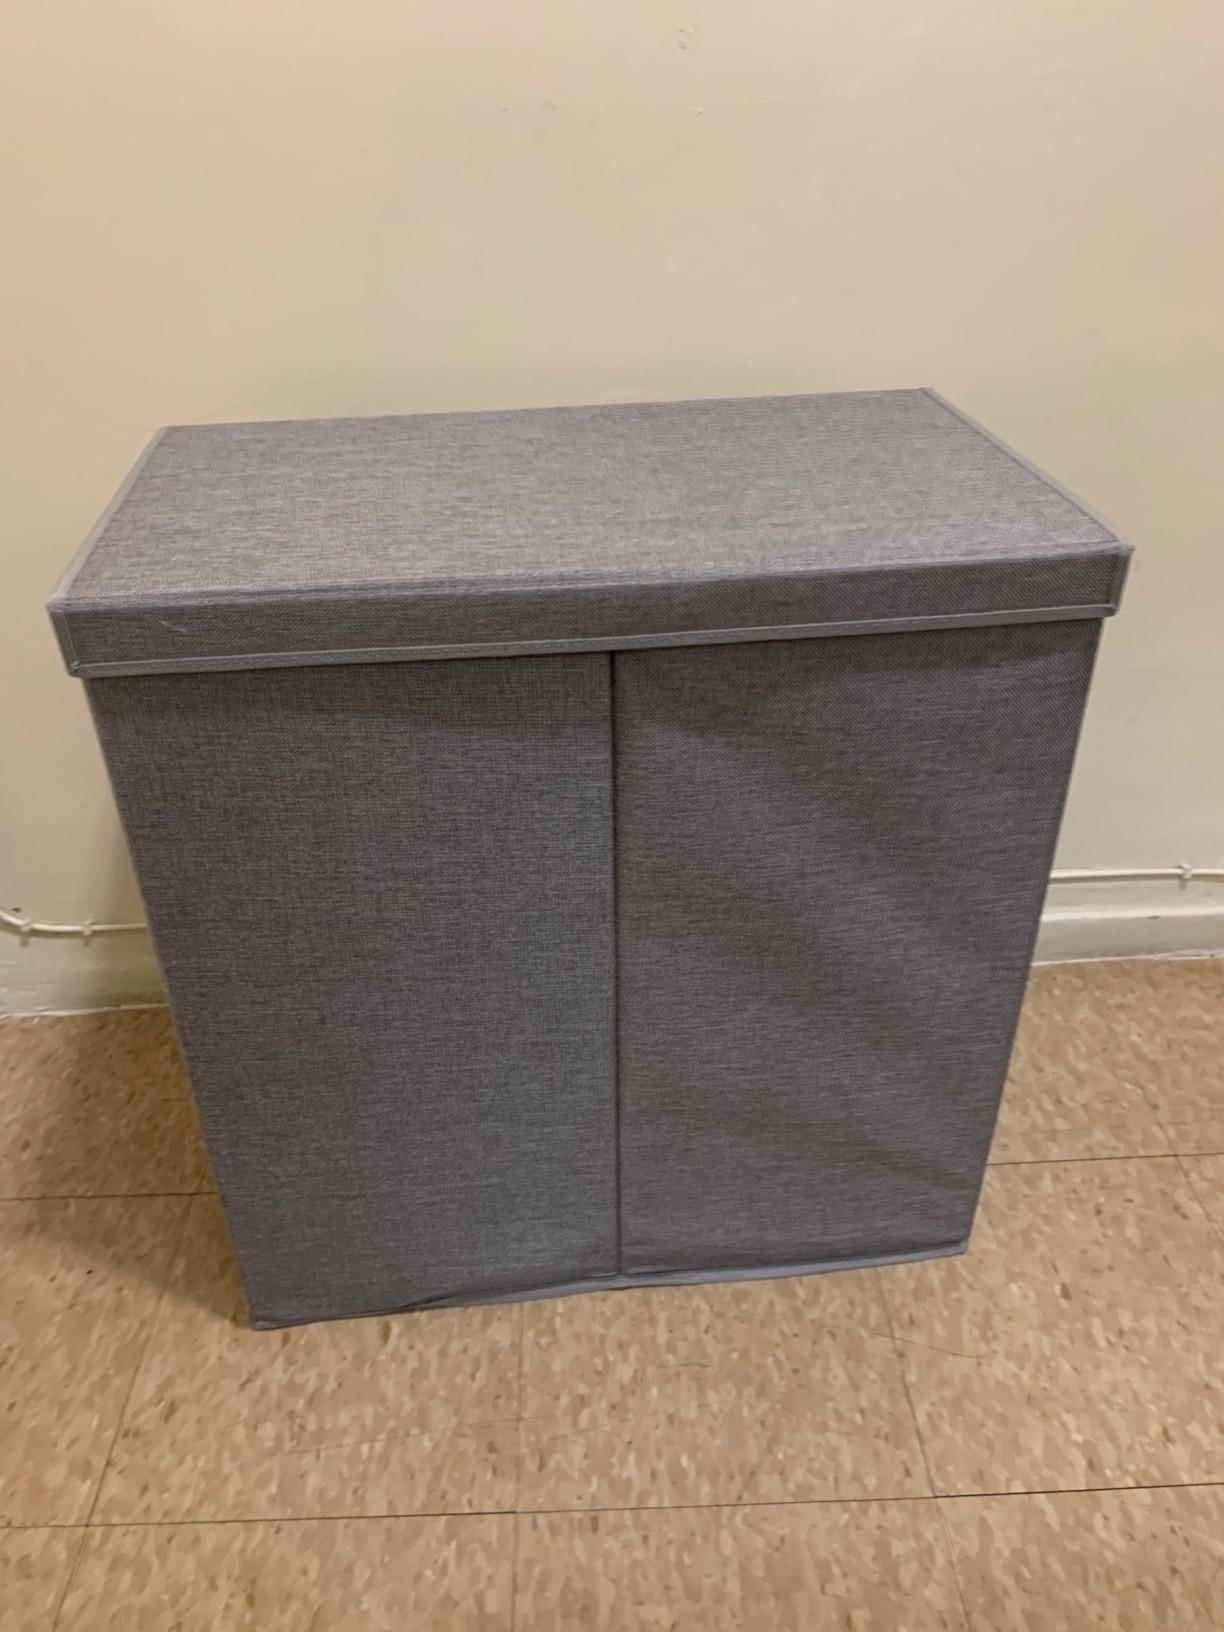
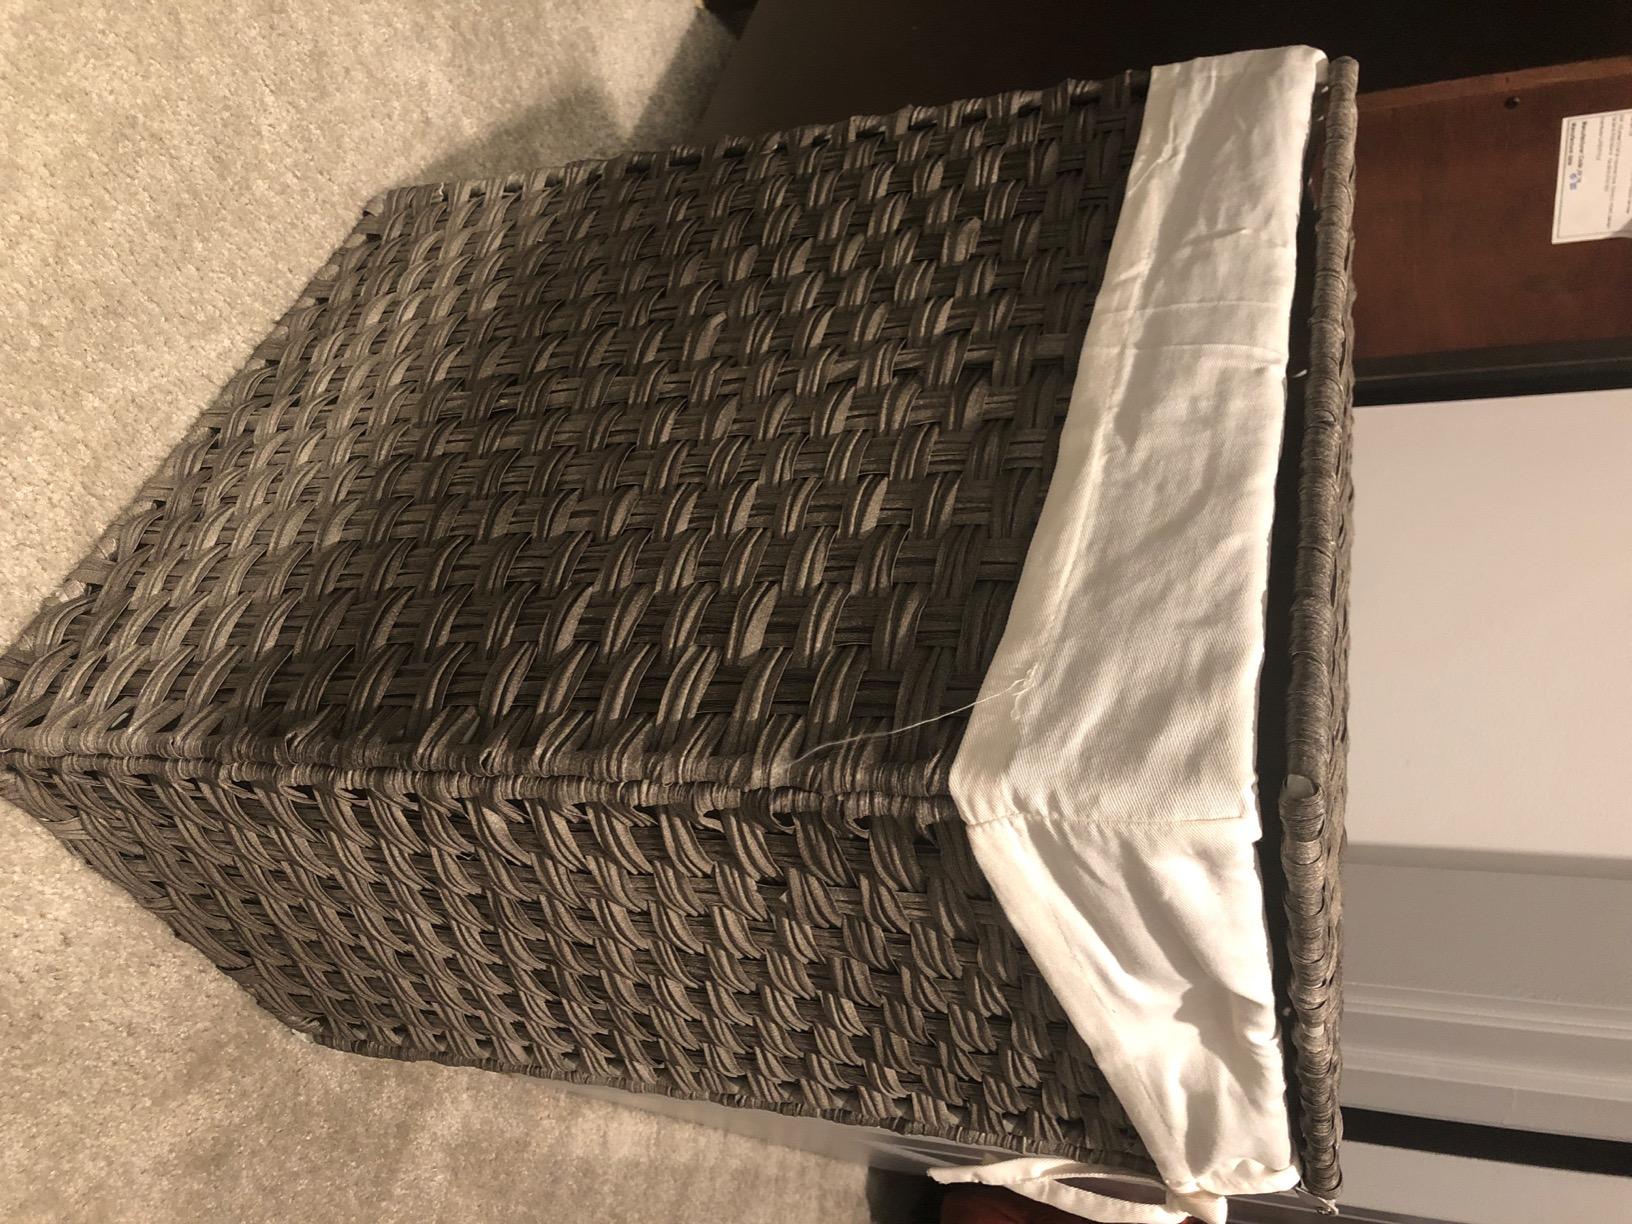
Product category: items_hamper
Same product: no